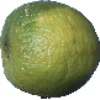
Label: Limes 1